Jiangling Motors

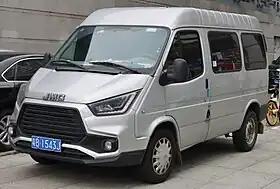
A JMC Teshun photographed in Shenzhen, China

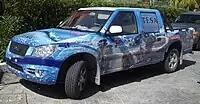
A JMC Boarding photographed in Cancun, Mexico

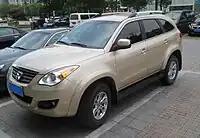
A JMC Yusheng photographed in Shanghai, China

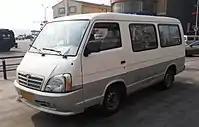
A JMC Yunba photographed in Dandong, China

In June 2023, JMC unveiled Lexing, its first sub-brand aimed to only be used on new energy vehicles, and presented its first model, an electric light truck.